The Crusader (1932 film)

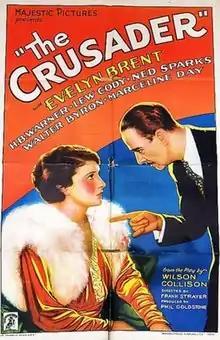
Film poster

The Crusader is a 1932 American pre-Code drama film based upon the play of the same name by Wilson Collison, directed by Frank R. Strayer, and starring Evelyn Brent.